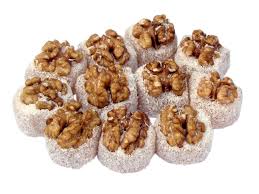
Yemek: lokum